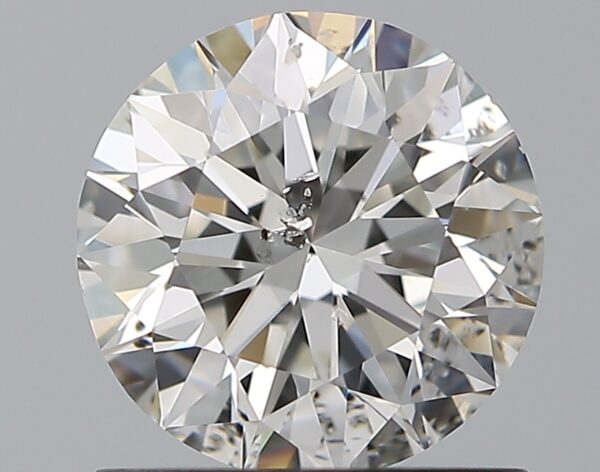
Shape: round
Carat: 1
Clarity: SI2
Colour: H
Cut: EX
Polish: EX
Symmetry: EX
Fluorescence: F
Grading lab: GIA
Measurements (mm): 6.34 x 6.38 x 4.01